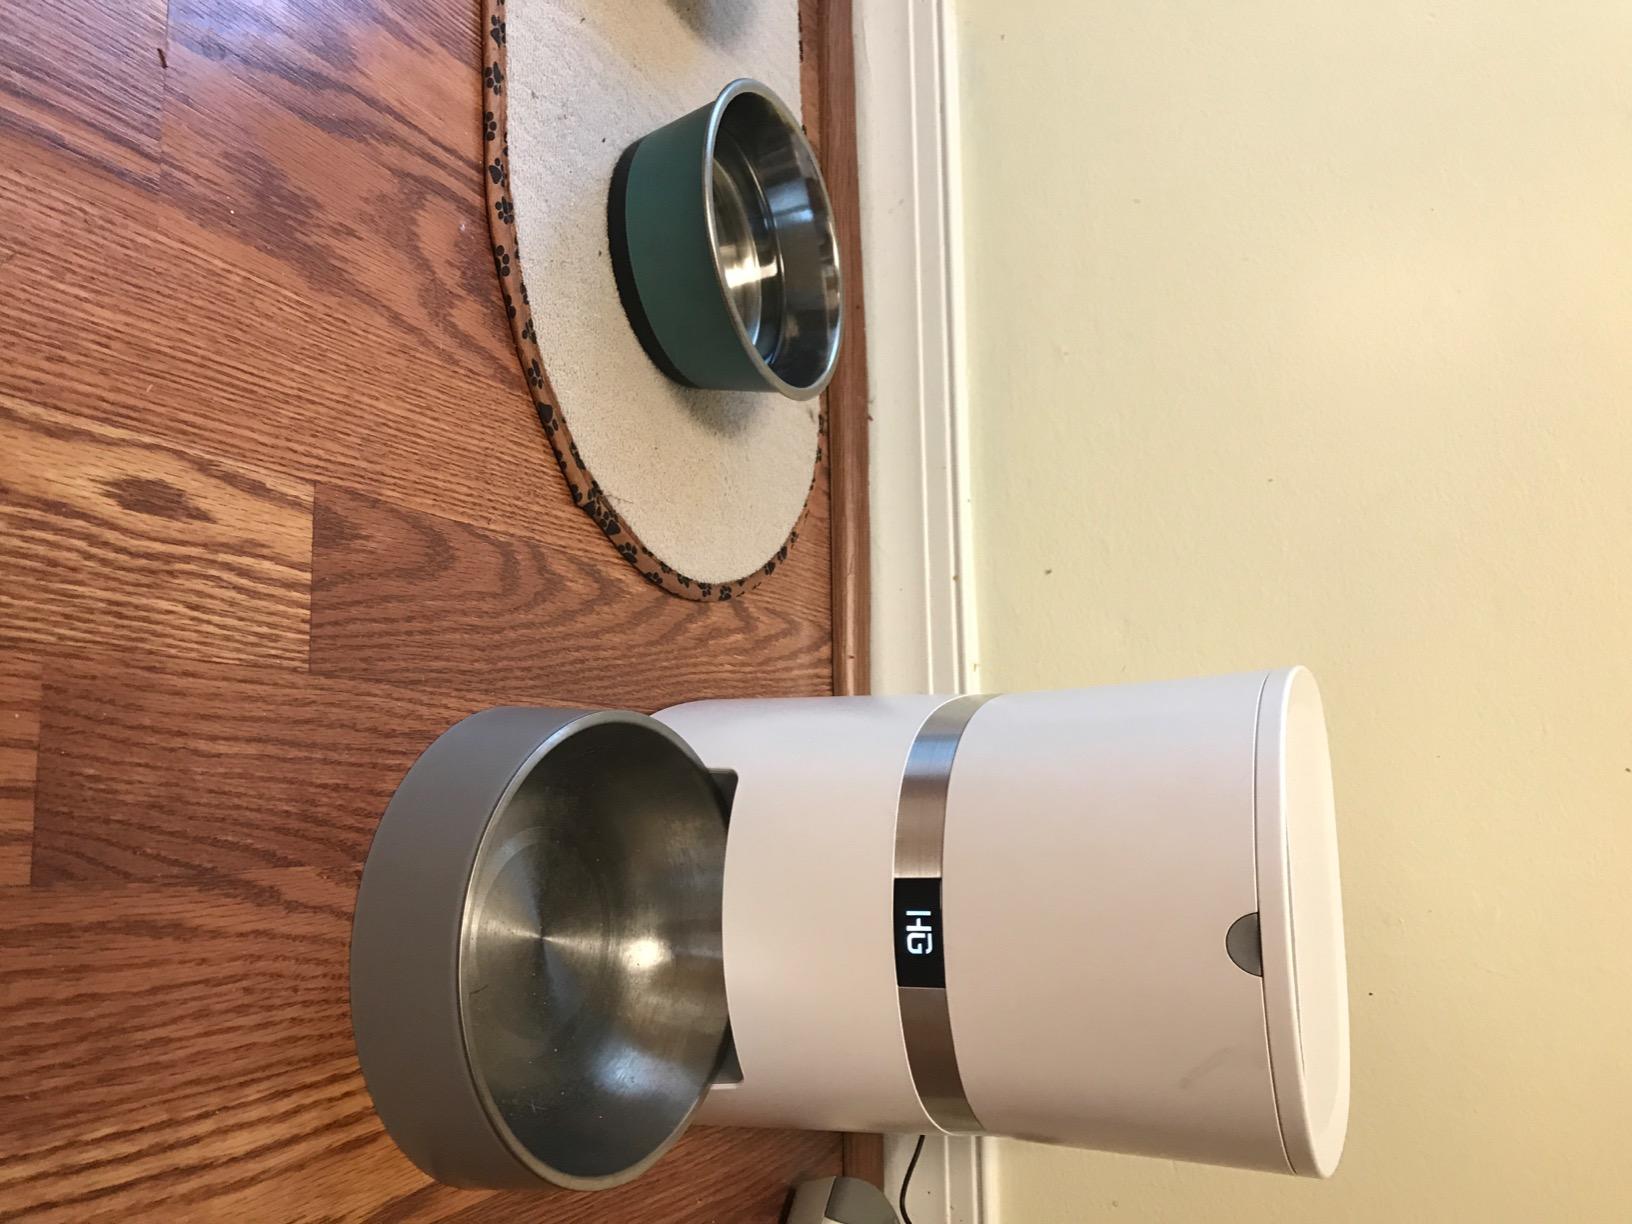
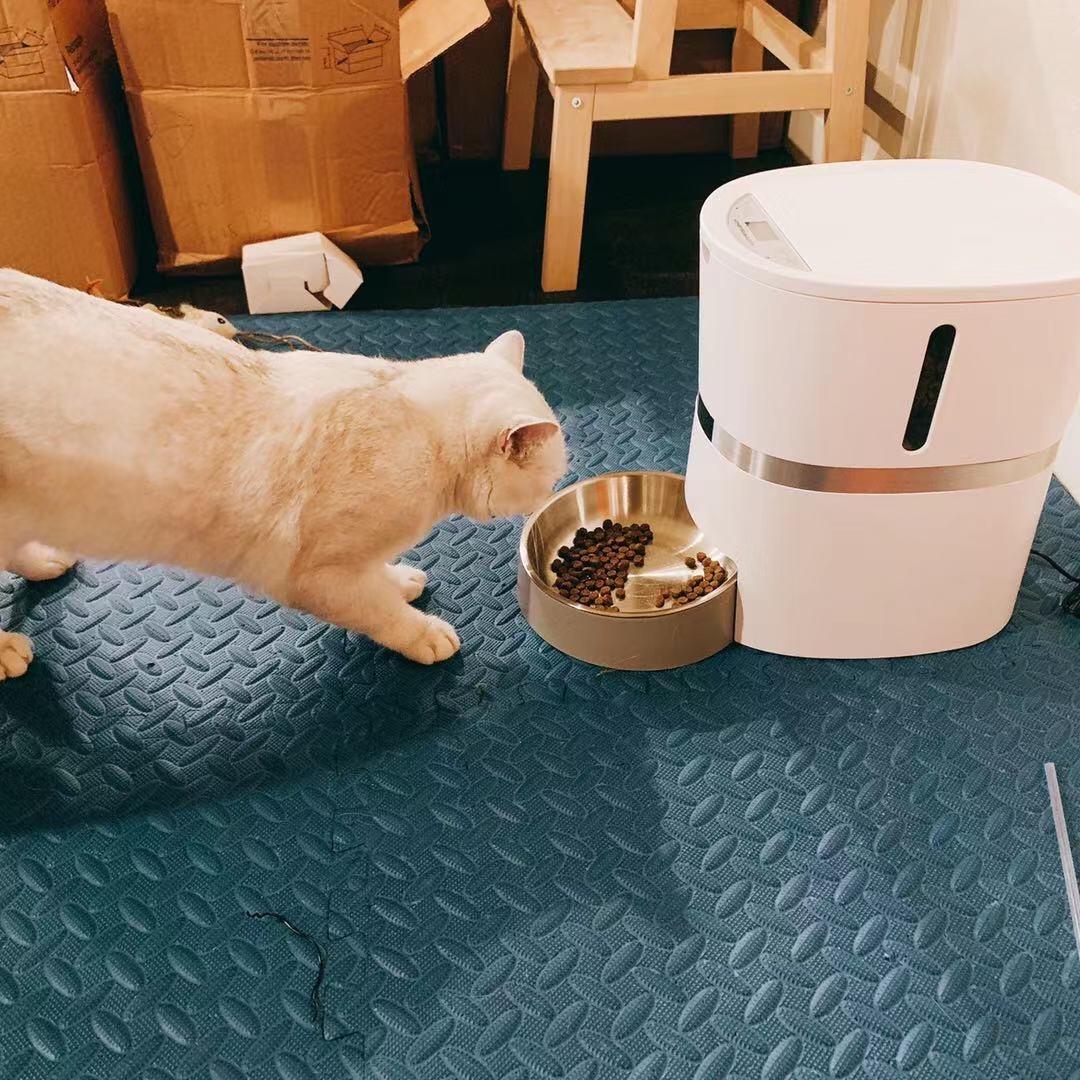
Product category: items_feeder
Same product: yes